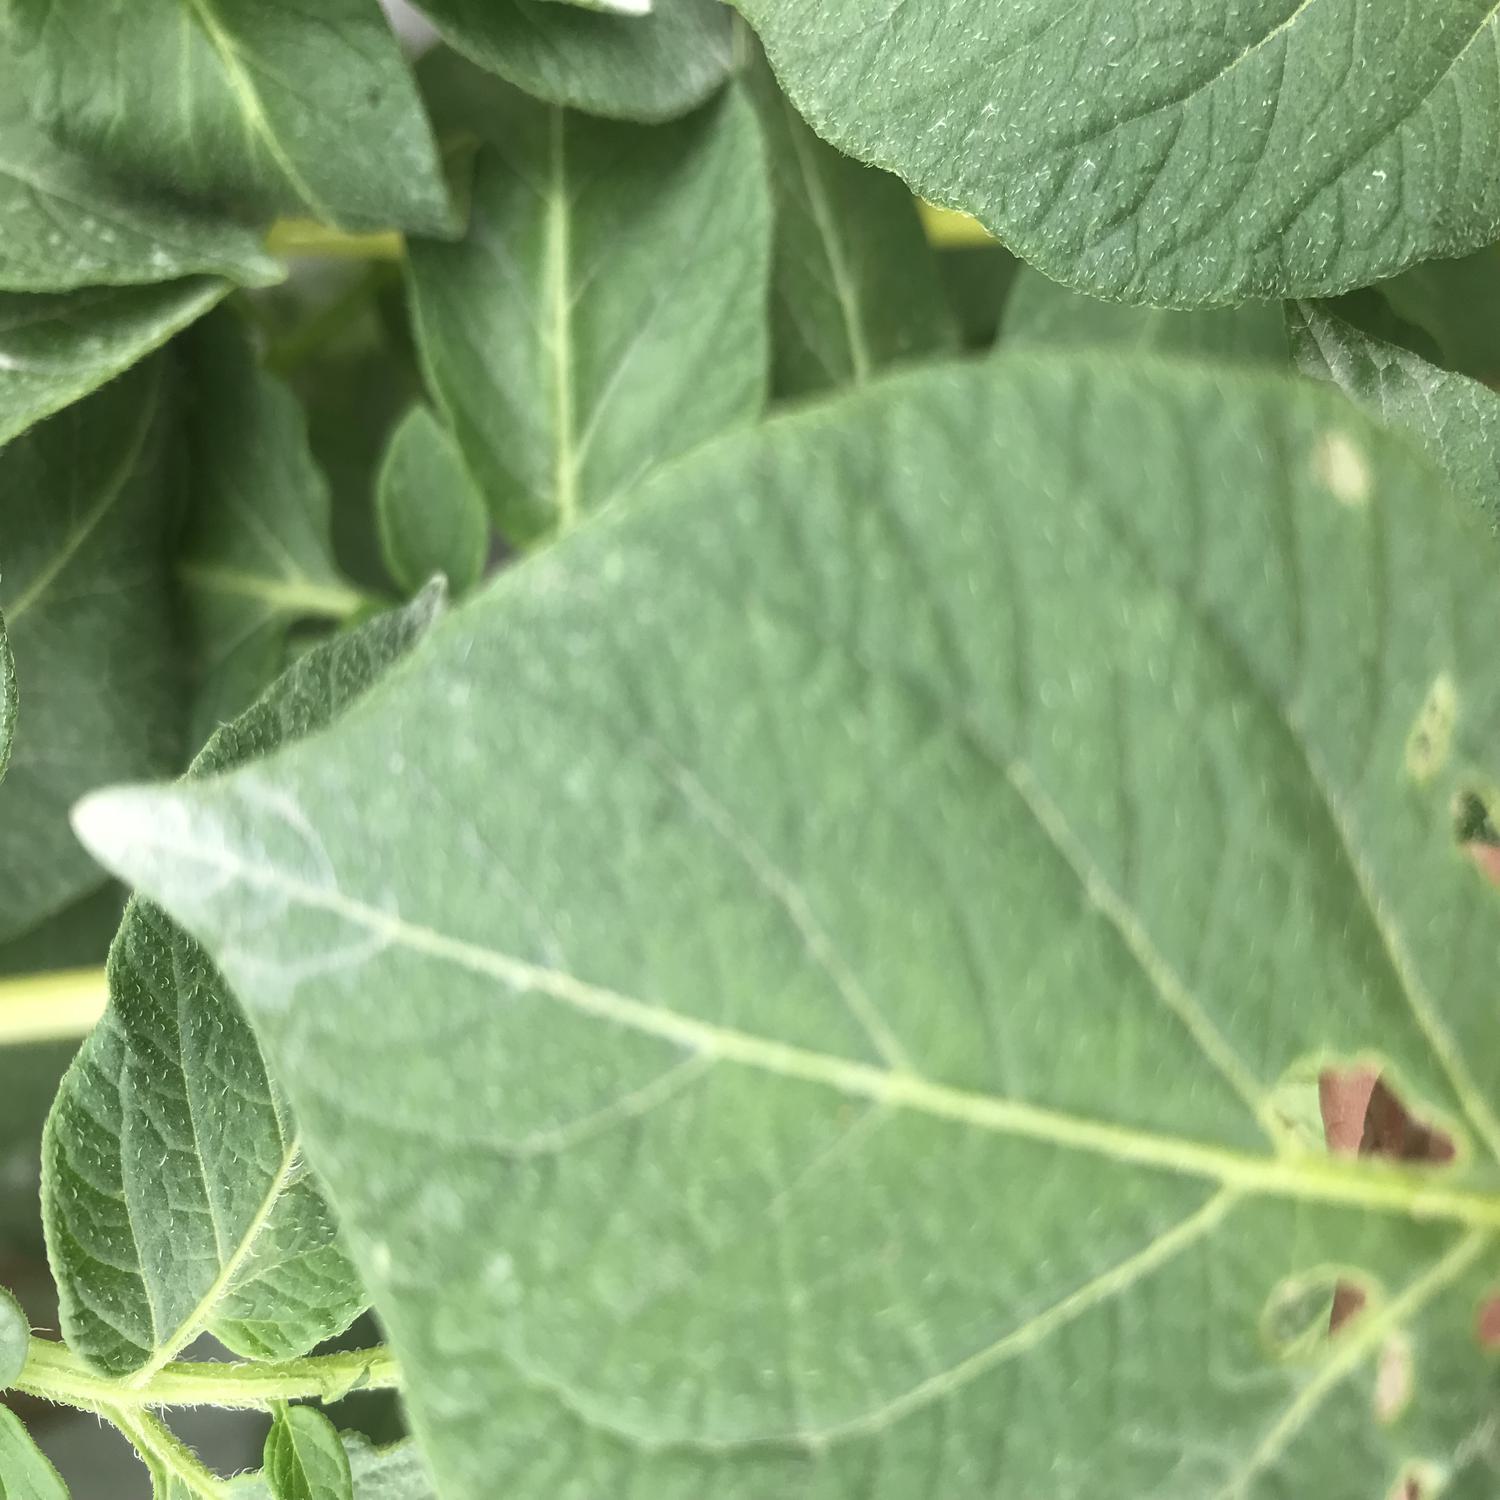
Label: Pest